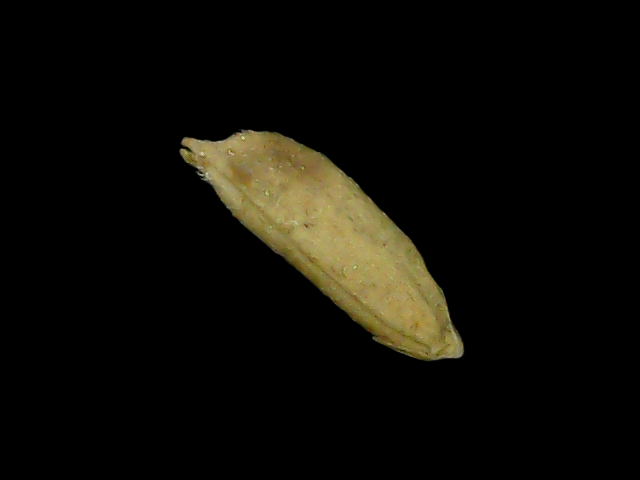
Rice variety: Bd49